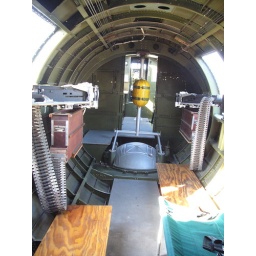
The center fusulage area - that silver dome in the center is the hatch door to the belly gun